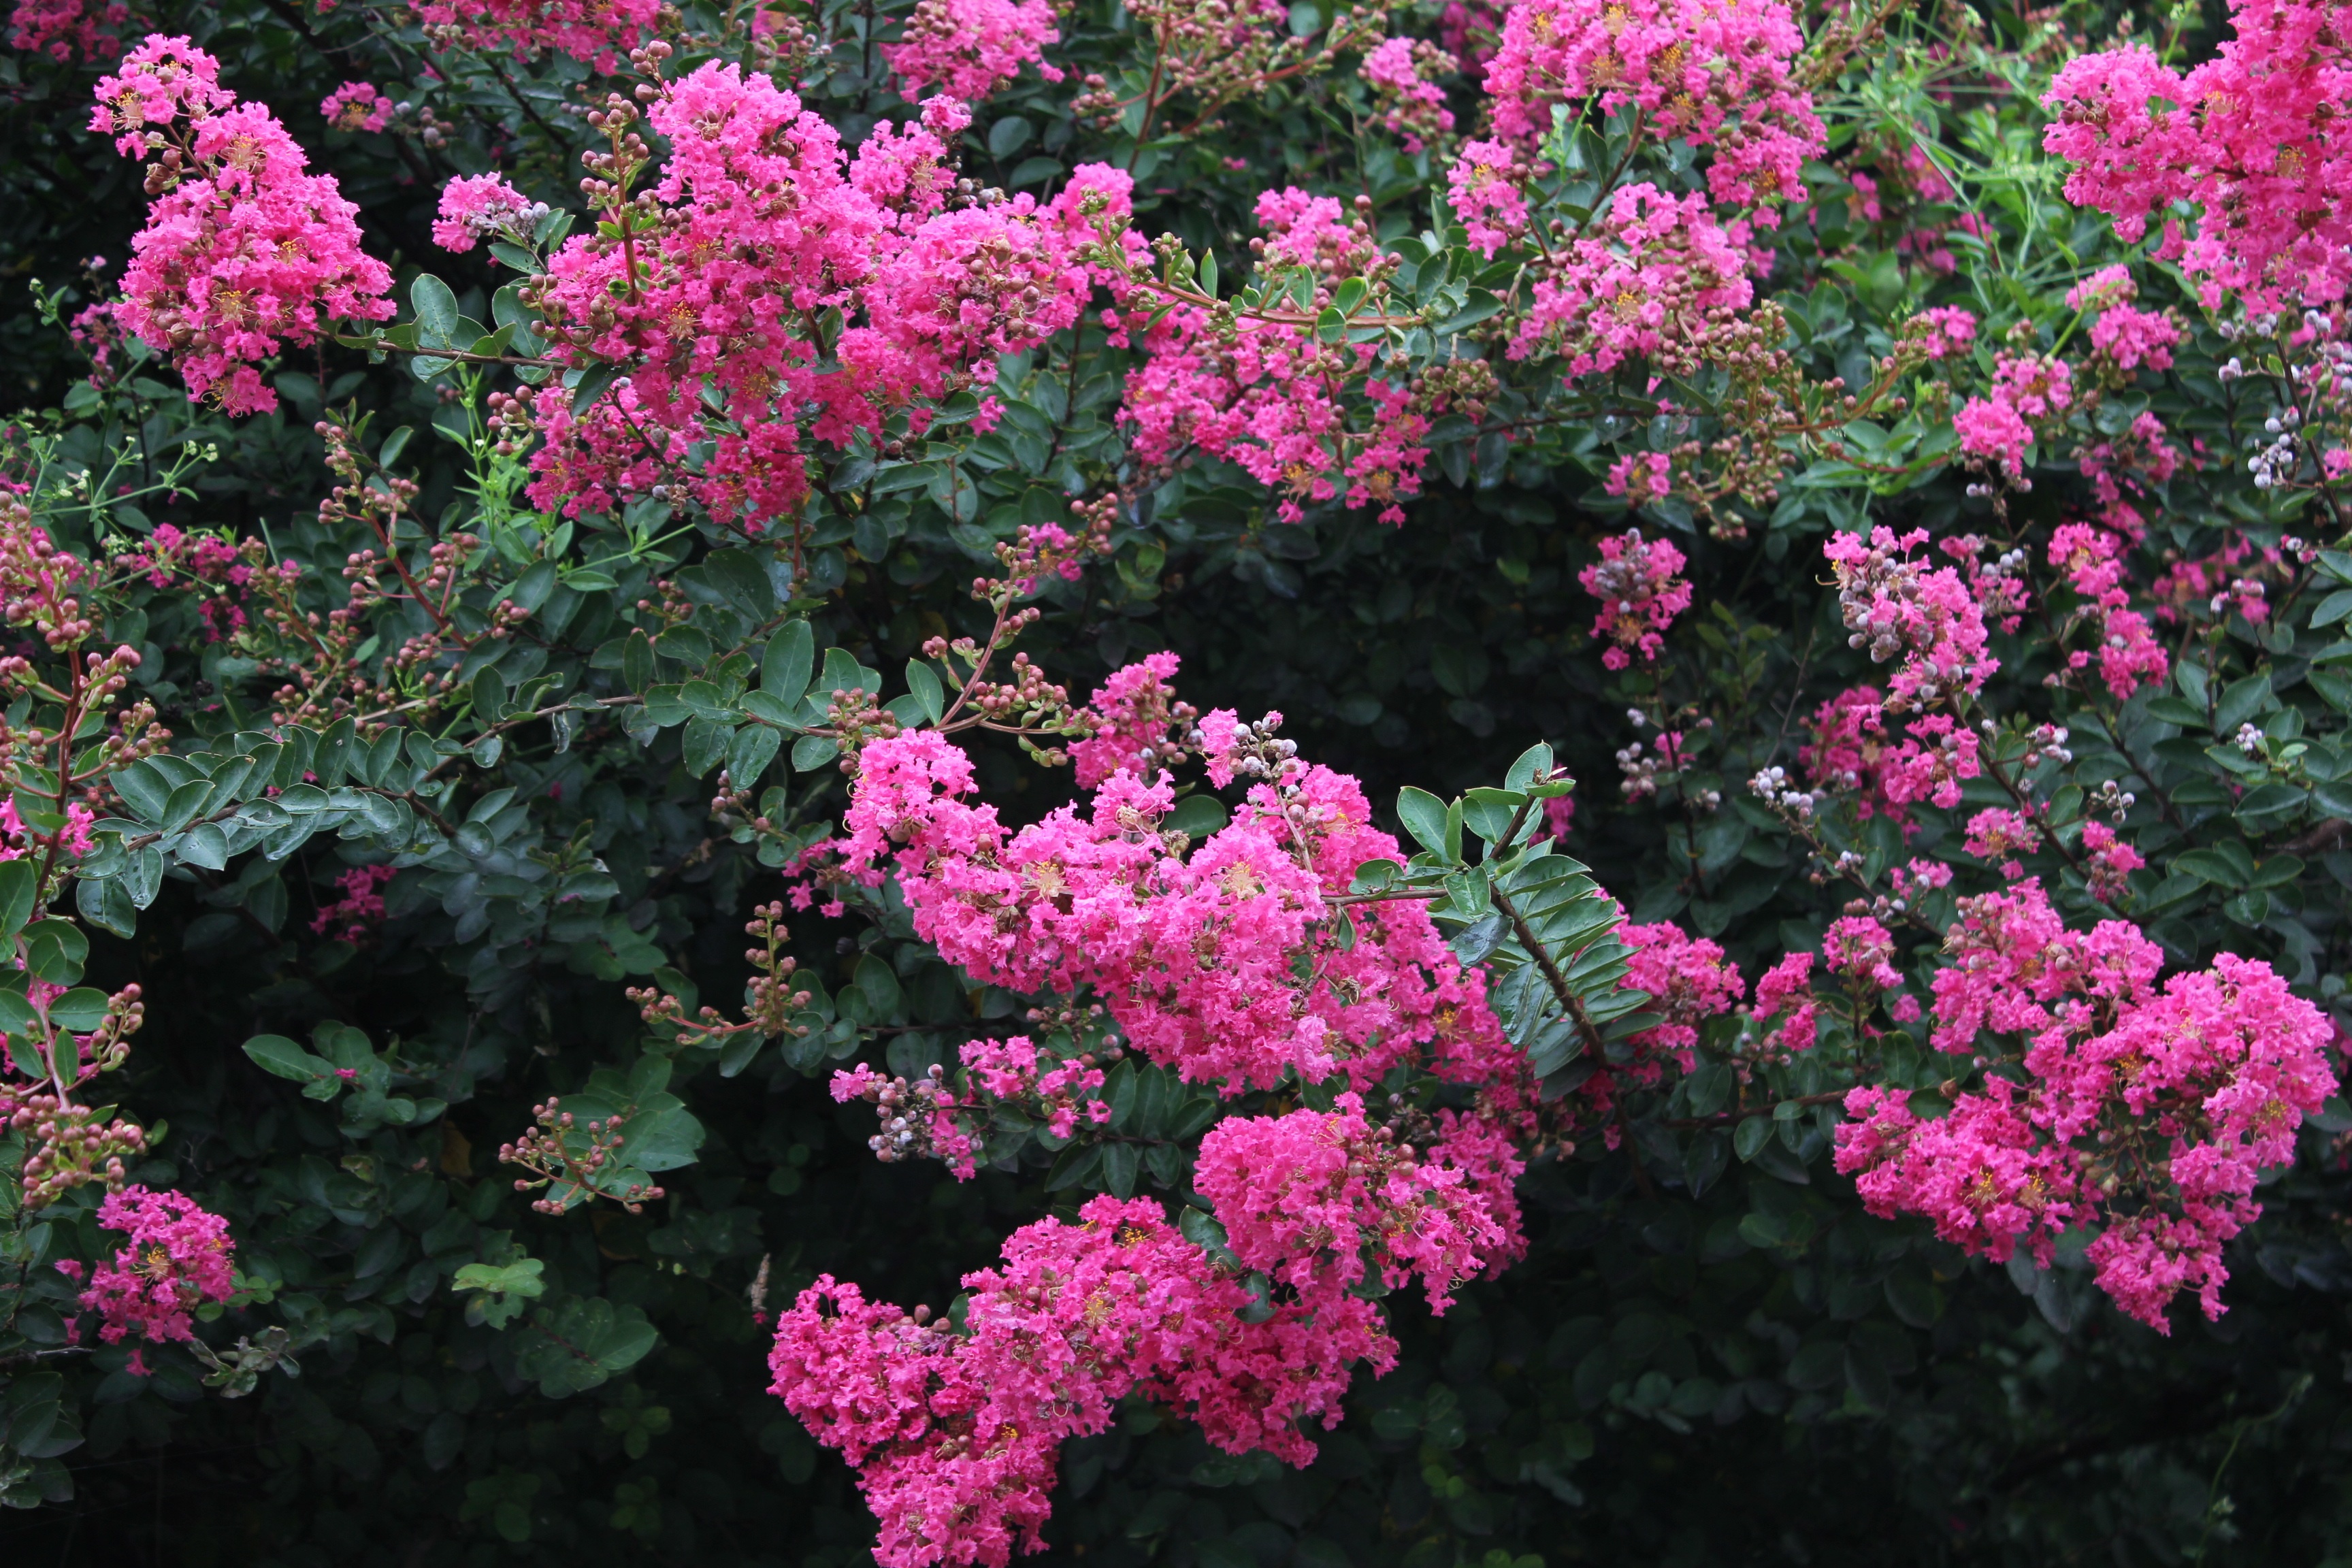
blossom, plant, flower, rose, botany, garden, flora, flowers, shrub, rhododendron, lilac, flowering plant, winter jasmine, annual plant, woody plant, land plant